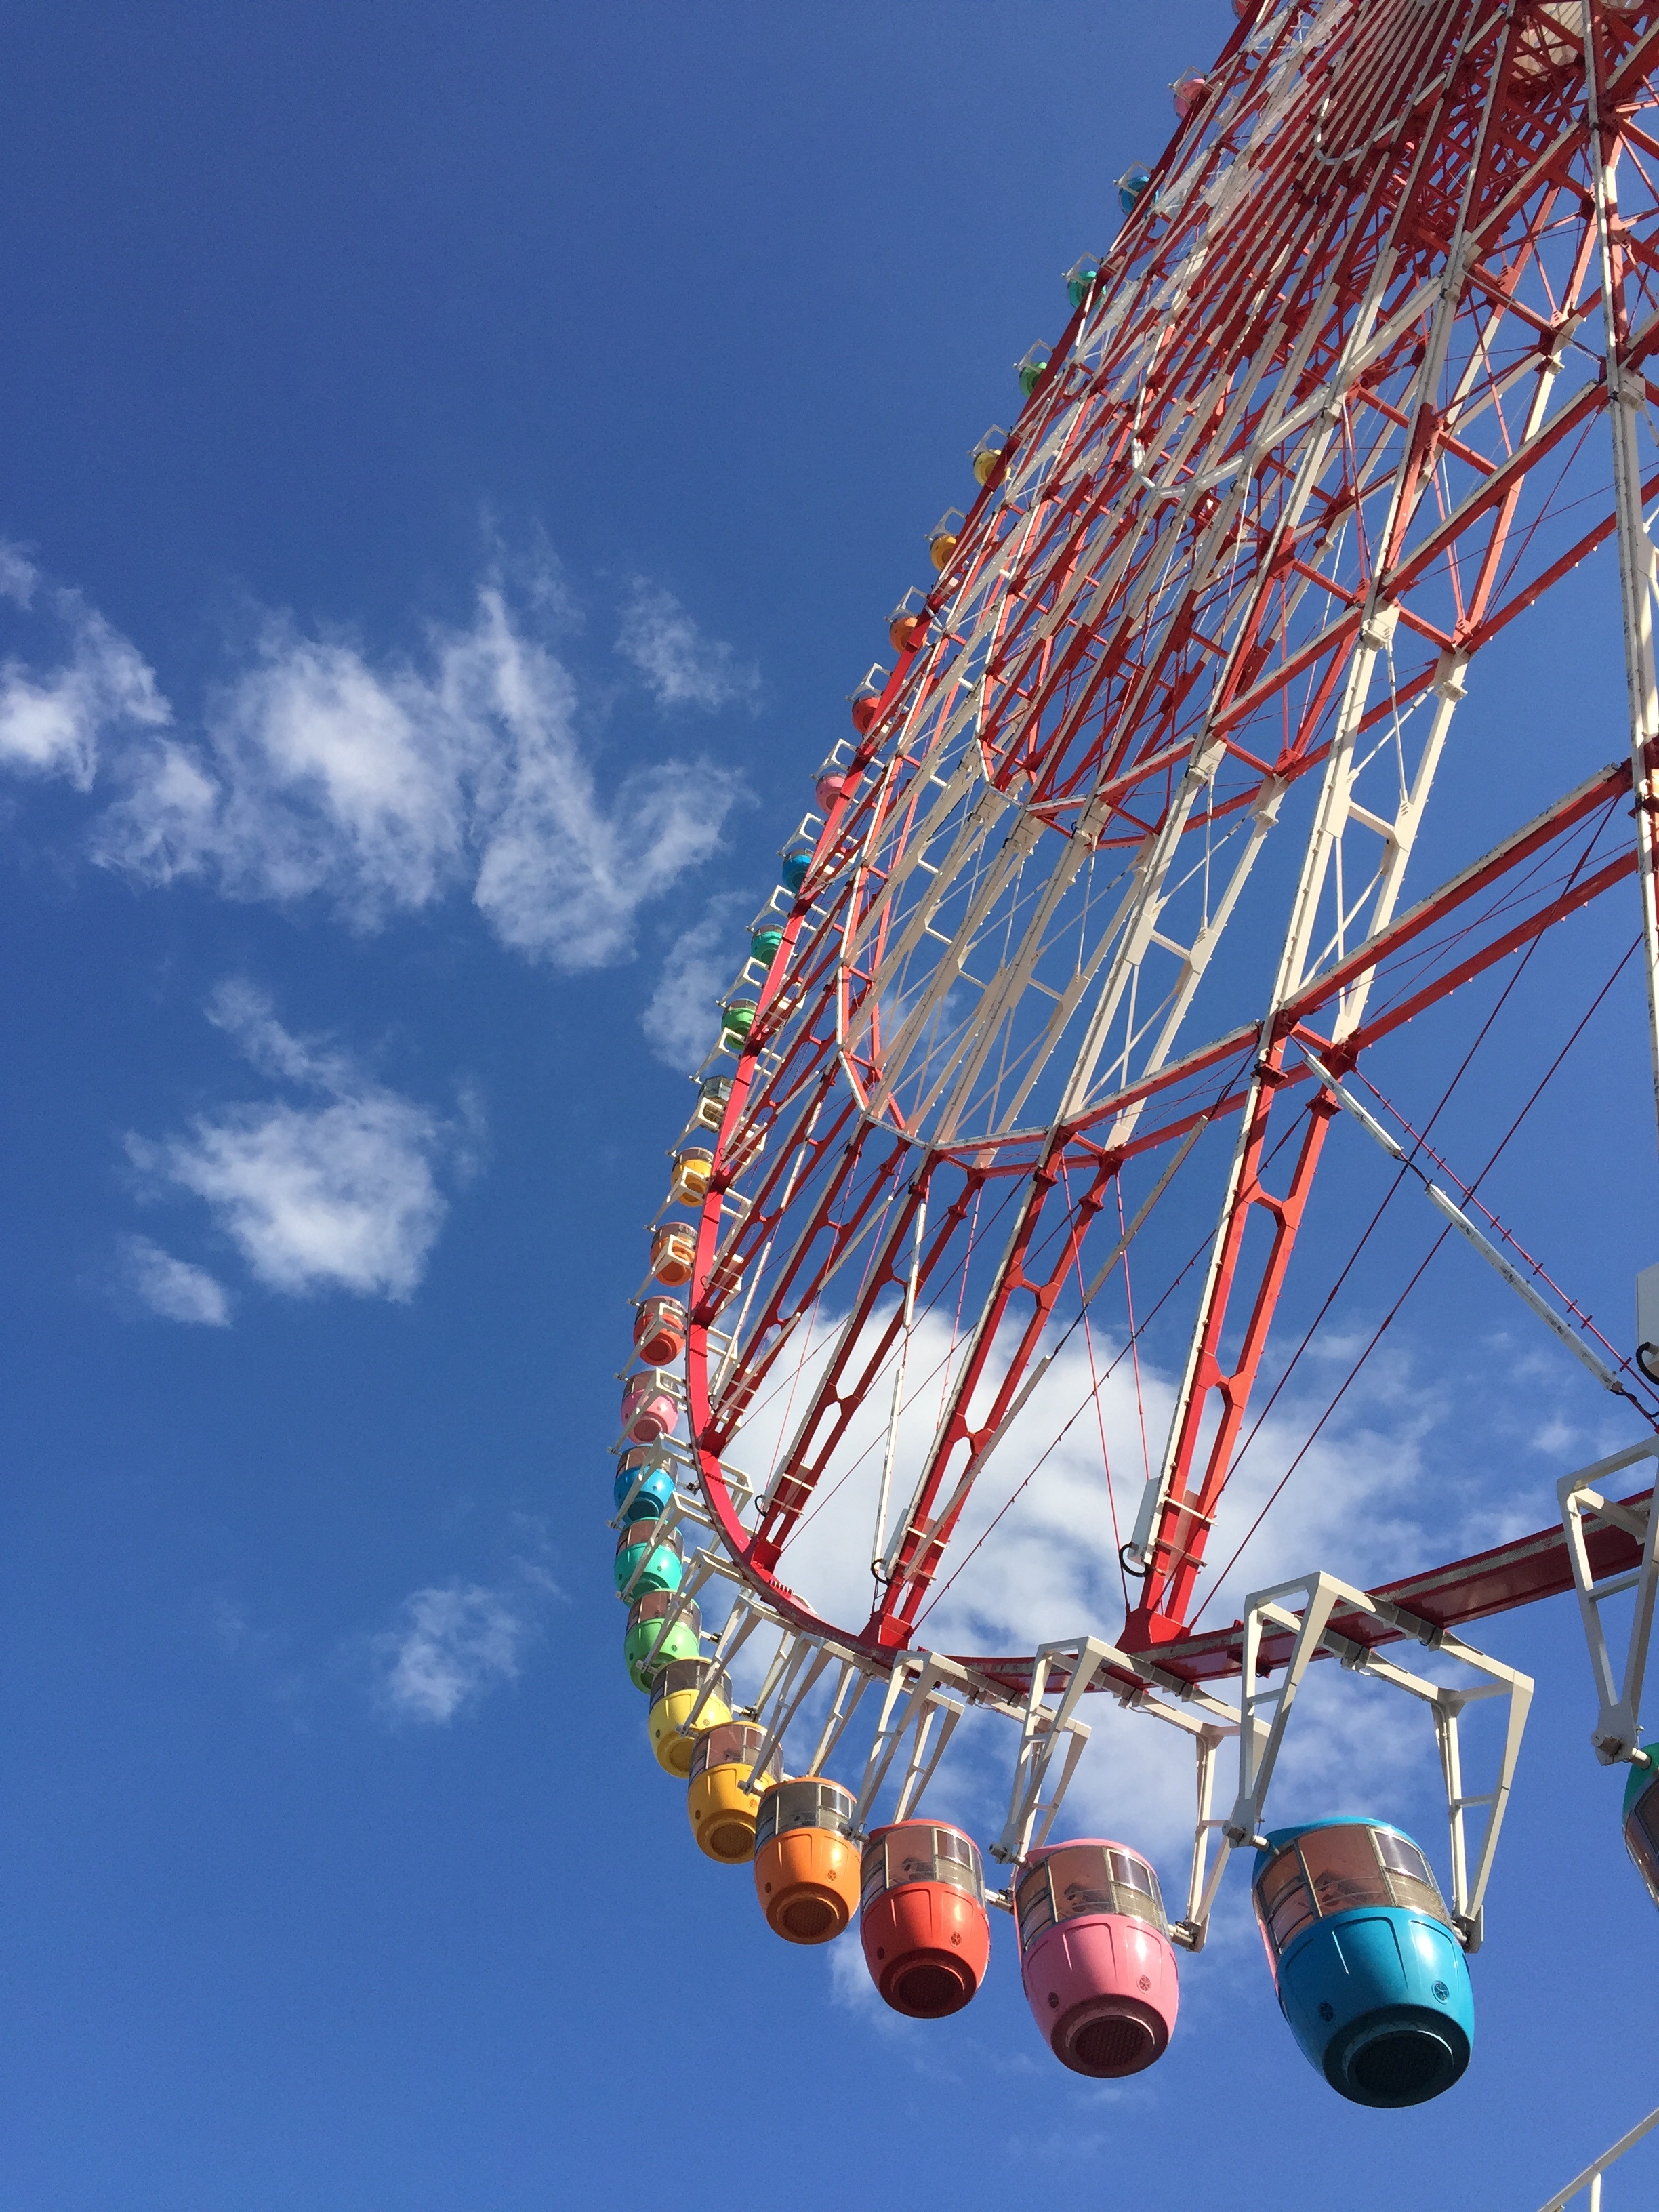
sky, recreation, vehicle, ferris wheel, amusement park, mast, park, blue, sail, tourist attraction, amusement ride, outdoor recreation